The Knife of Don Juan

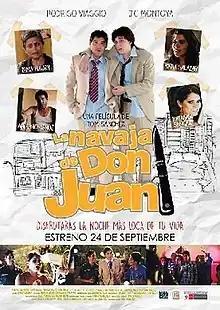
Theatrical release poster

The Knife of Don Juan or The Blade of Don Juan (Spanish: La navaja de Don Juan) is a 2013 Peruvian-American comedy-drama film written, directed and co-produced by Tom Sanchez in his directorial debut. Starring JC Montoya and Rodrigo Viaggio.